Momino Point

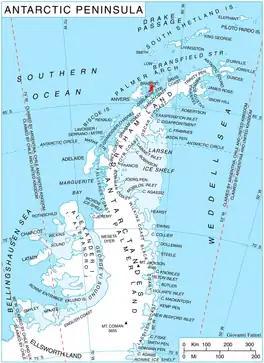
Location of Brabant Island in the Antarctic Peninsula region.

Momino Point (‘Nos Momino’ \'nos 'mo-mi-no\) is the ice-covered point on the south side of the entrance to Kayak Bay on the east coast of Brabant Island in the Palmer Archipelago, Antarctica.